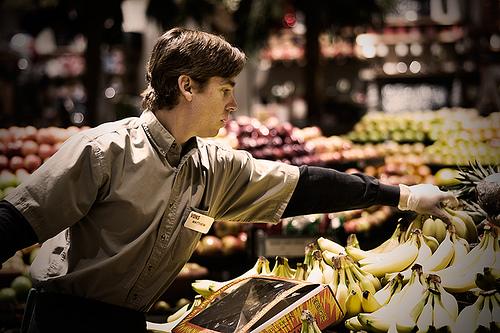
A clerk is stocking bananas in a grocery store.